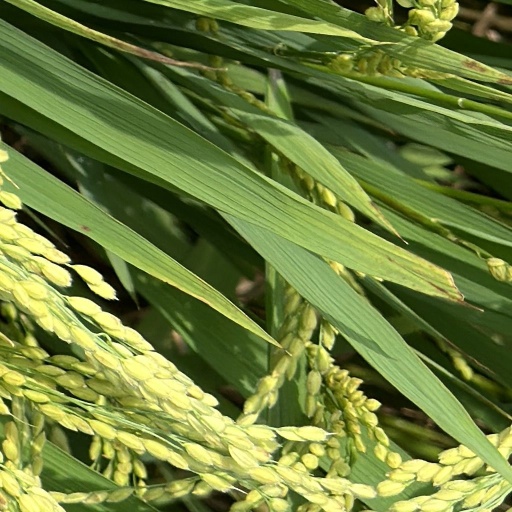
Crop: rice